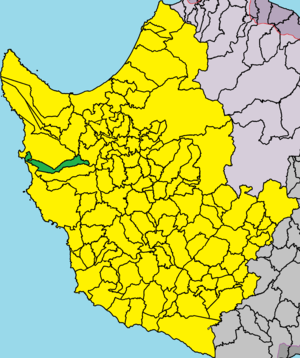
Ármou est un village de Chypre de plus de 39 habitants.